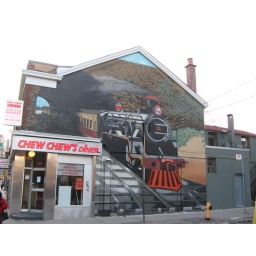
Mural of a train at 186 Carlton Street in Toronto Chew Chew's Diner wall